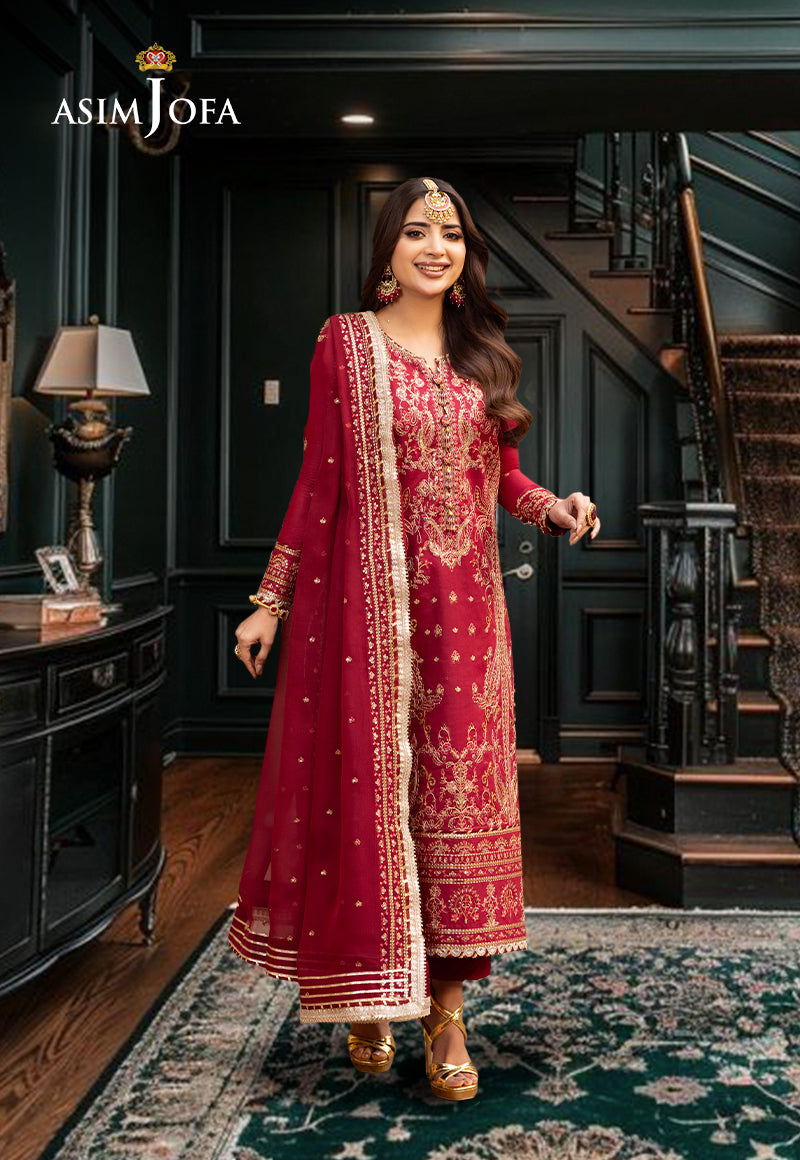
maroon embroidered salwar suit